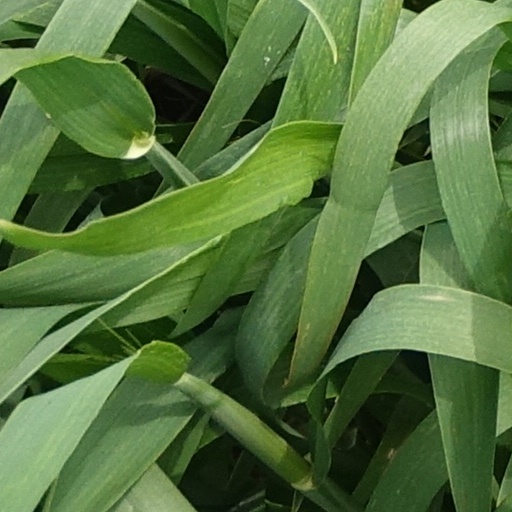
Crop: wheat